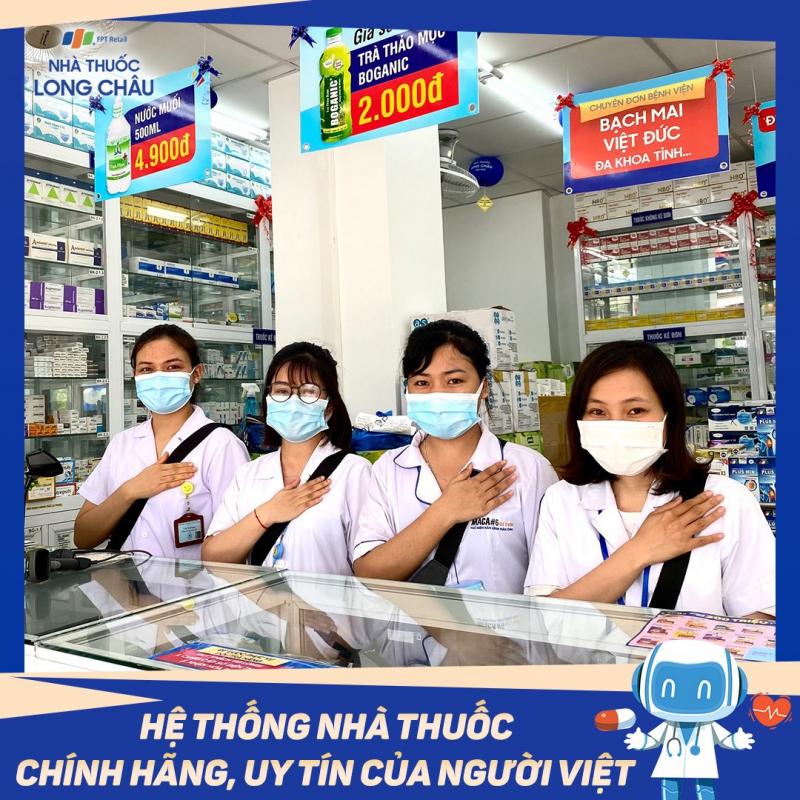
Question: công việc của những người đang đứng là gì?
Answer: kinh doanh dược phẩm